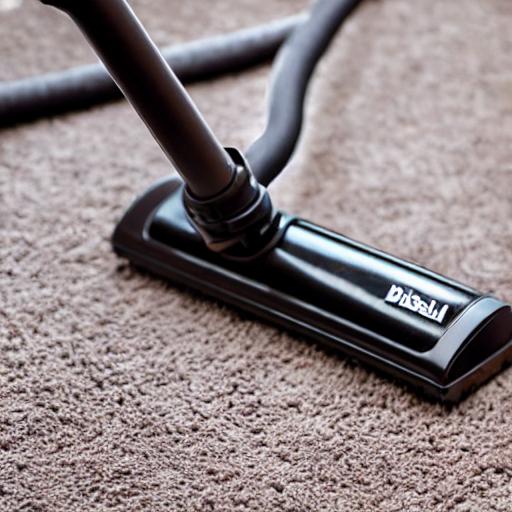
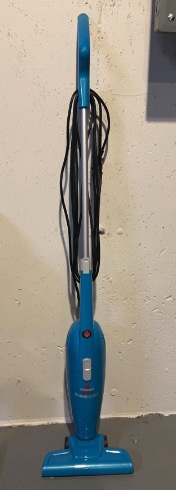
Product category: items_vacuum
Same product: no